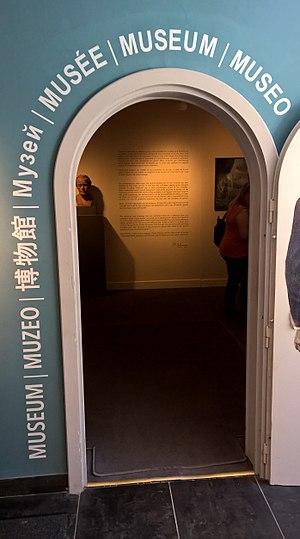
Port d'entrée pour la salle d'exposition du musée Paul Delvaux